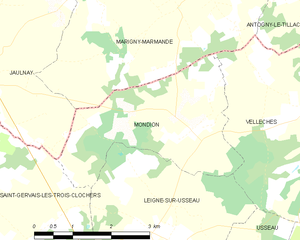
Carte des communes françaises Mondion